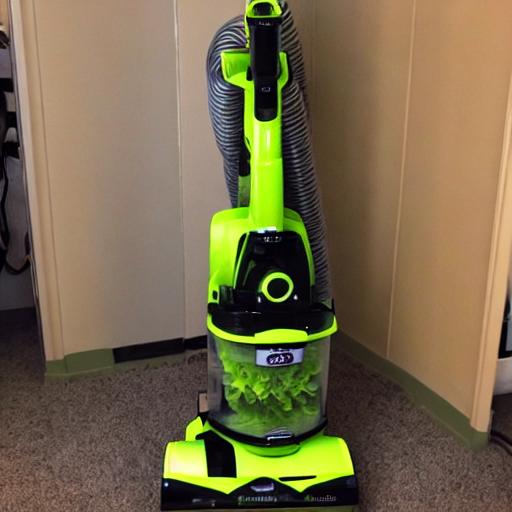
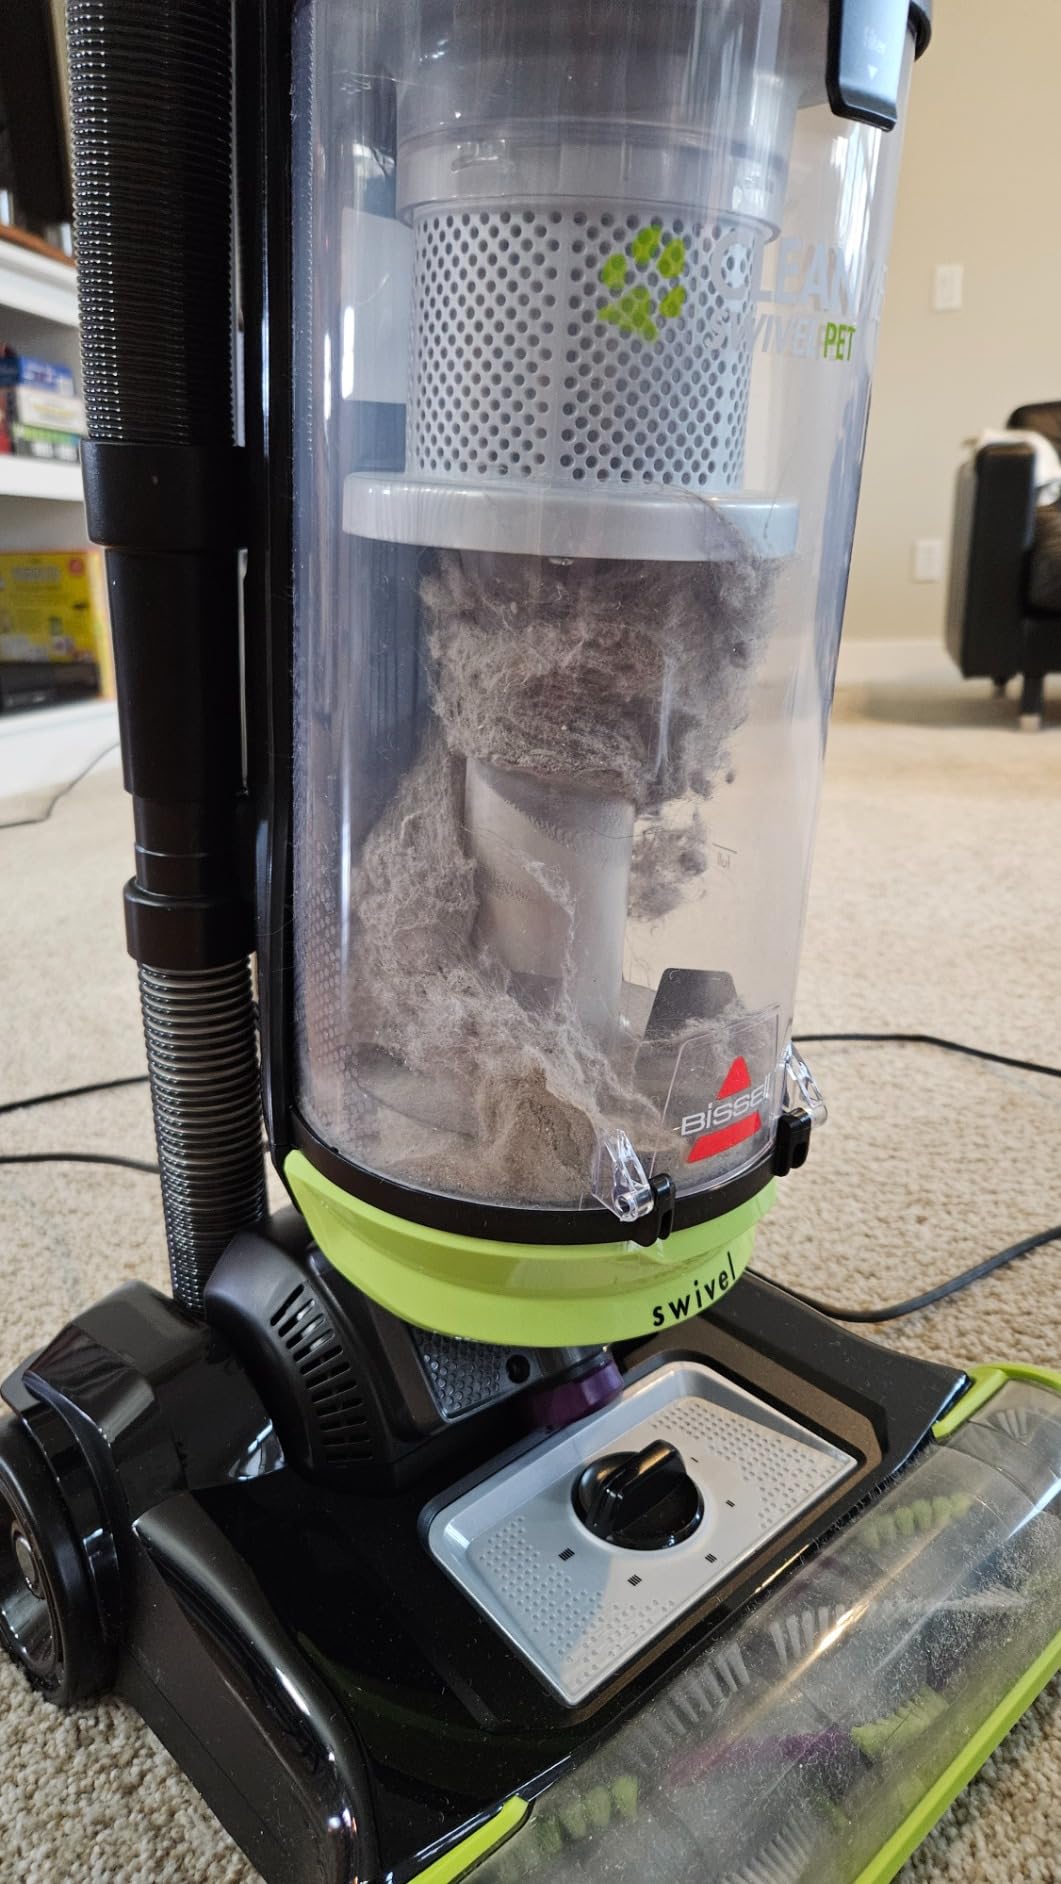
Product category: items_vacuum
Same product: no